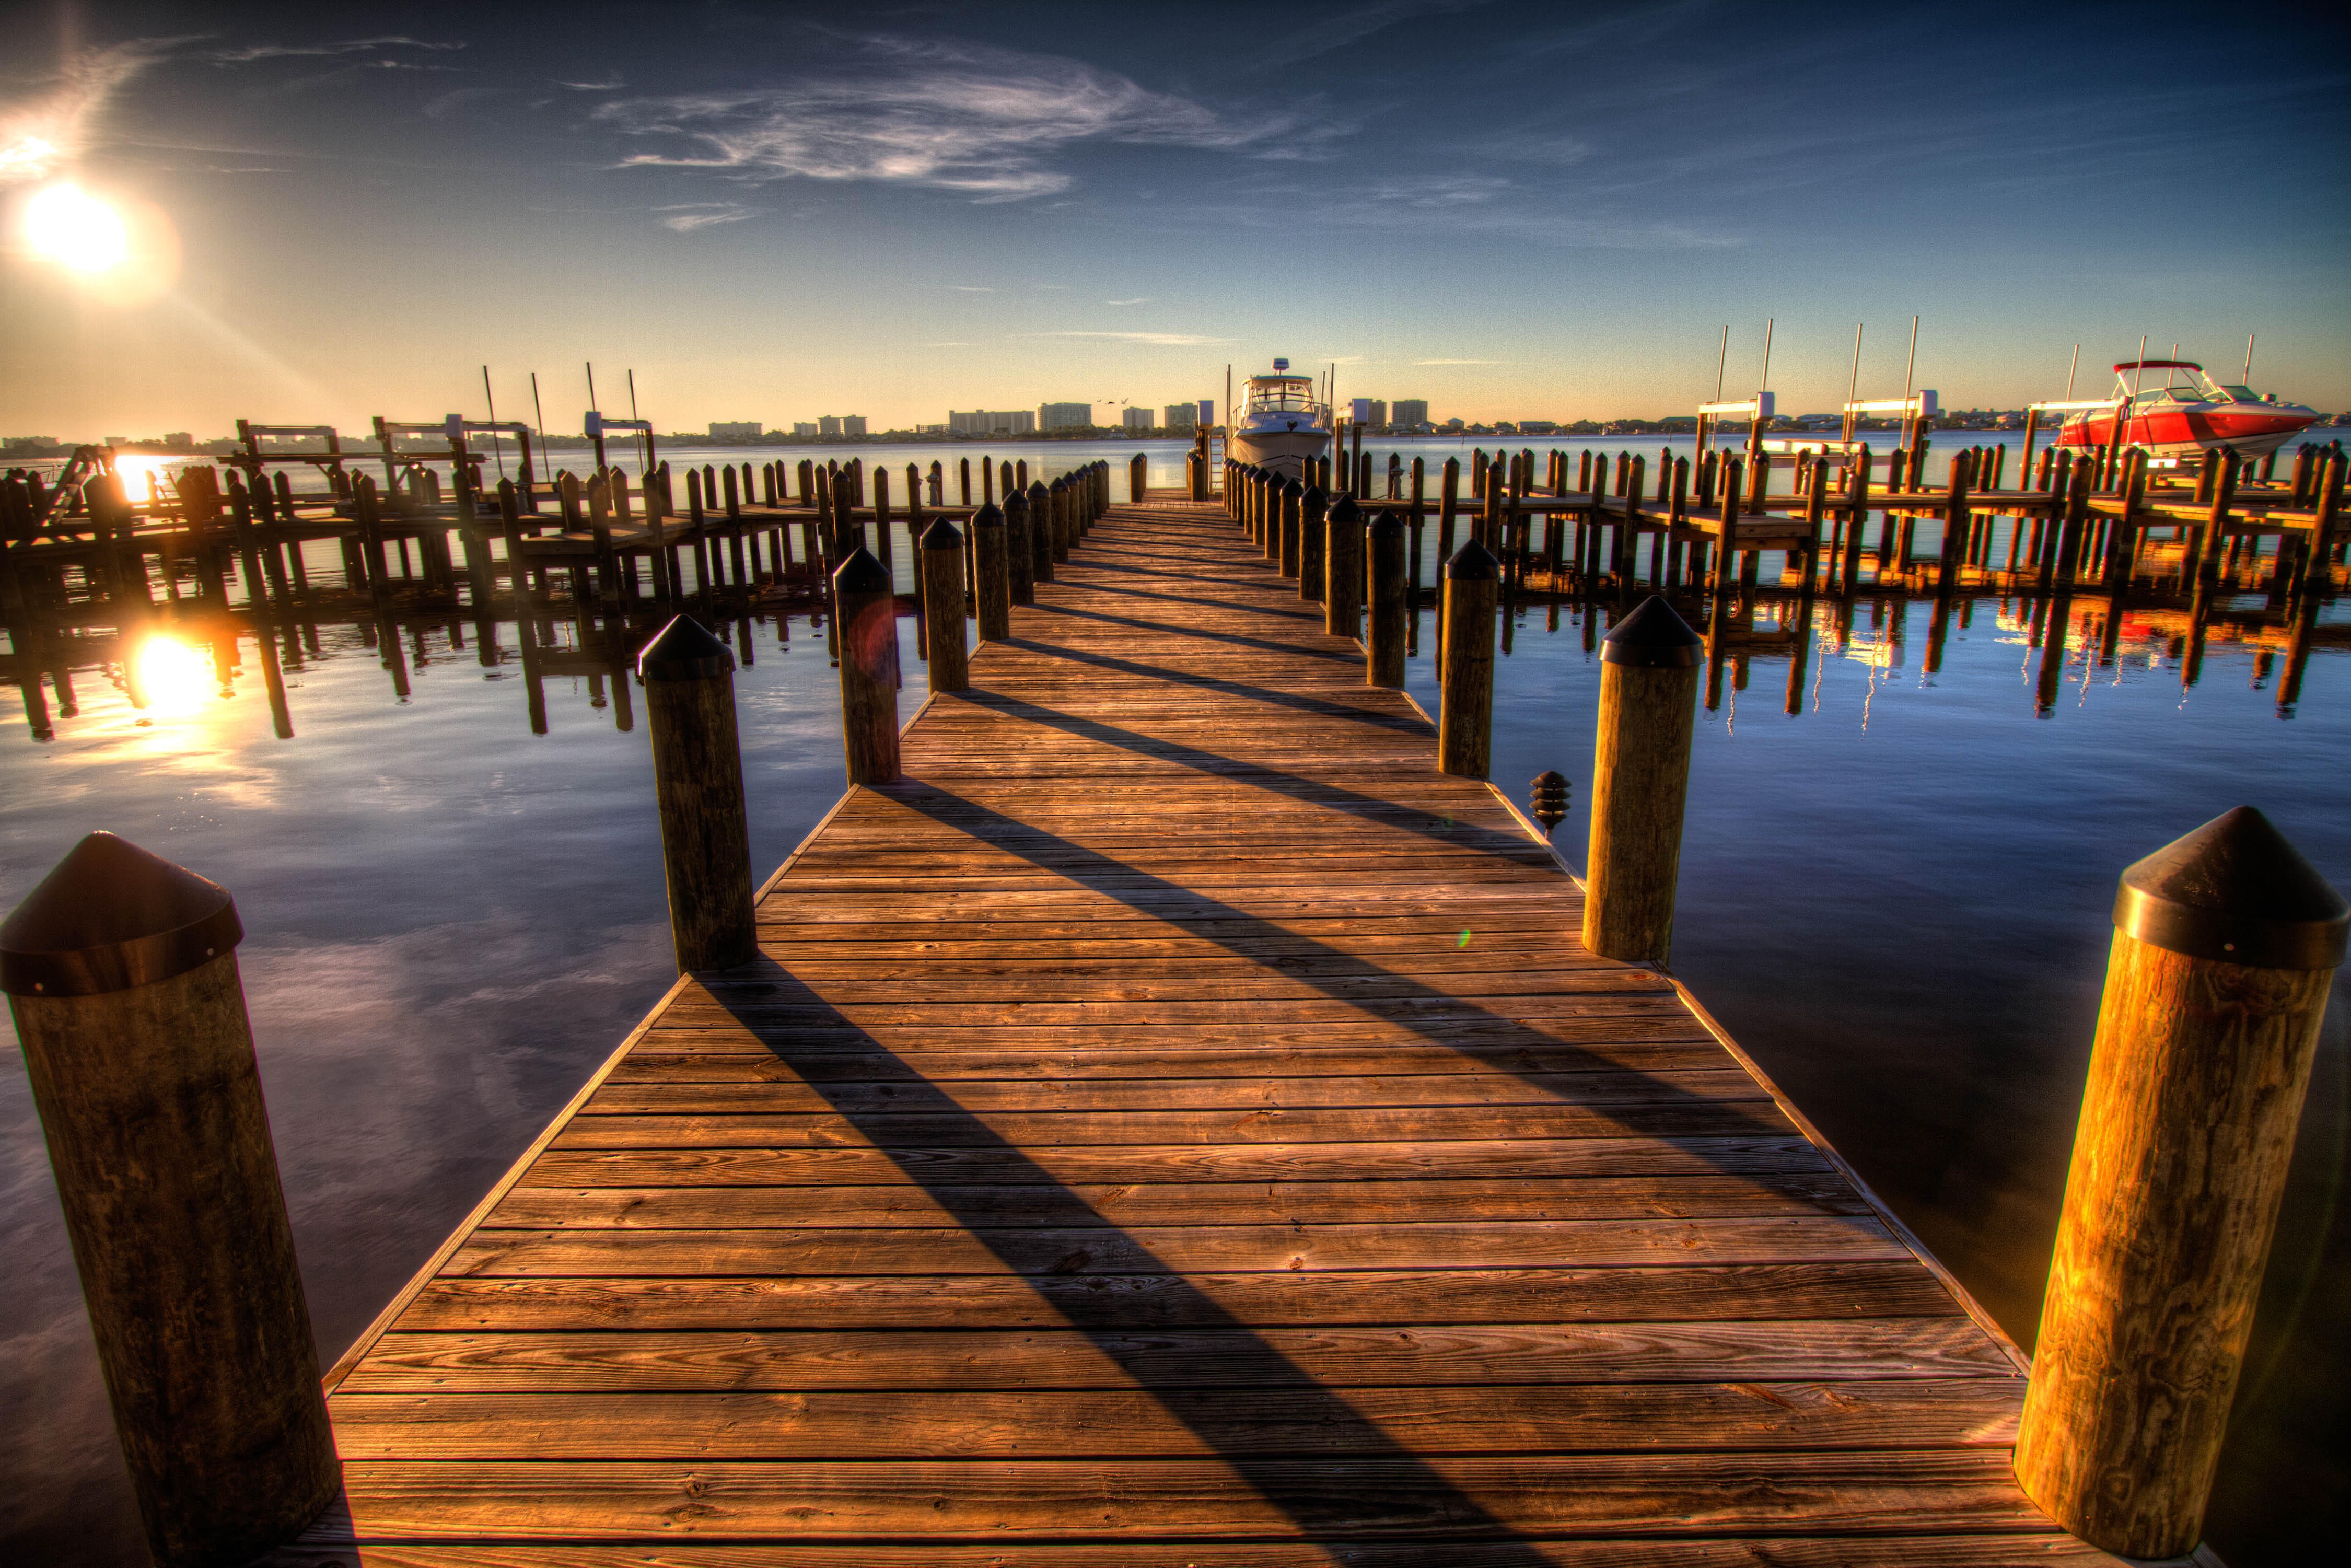
sea, water, ocean, dock, boardwalk, wood, sunshine, sun, sunrise, sunset, night, sunlight, morning, lake, dawn, pier, river, walkway, seaside, dusk, evening, twilight, reflection, scenic, harbor, harbour, docks, wooden, quiet, seaport, public domain images